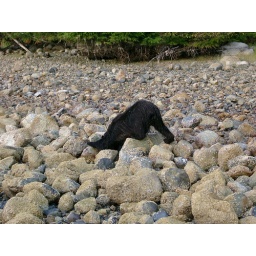
A young brown bear seeking for food on a shore near Tofino on Vancouver Island in British Columbia, Canada.